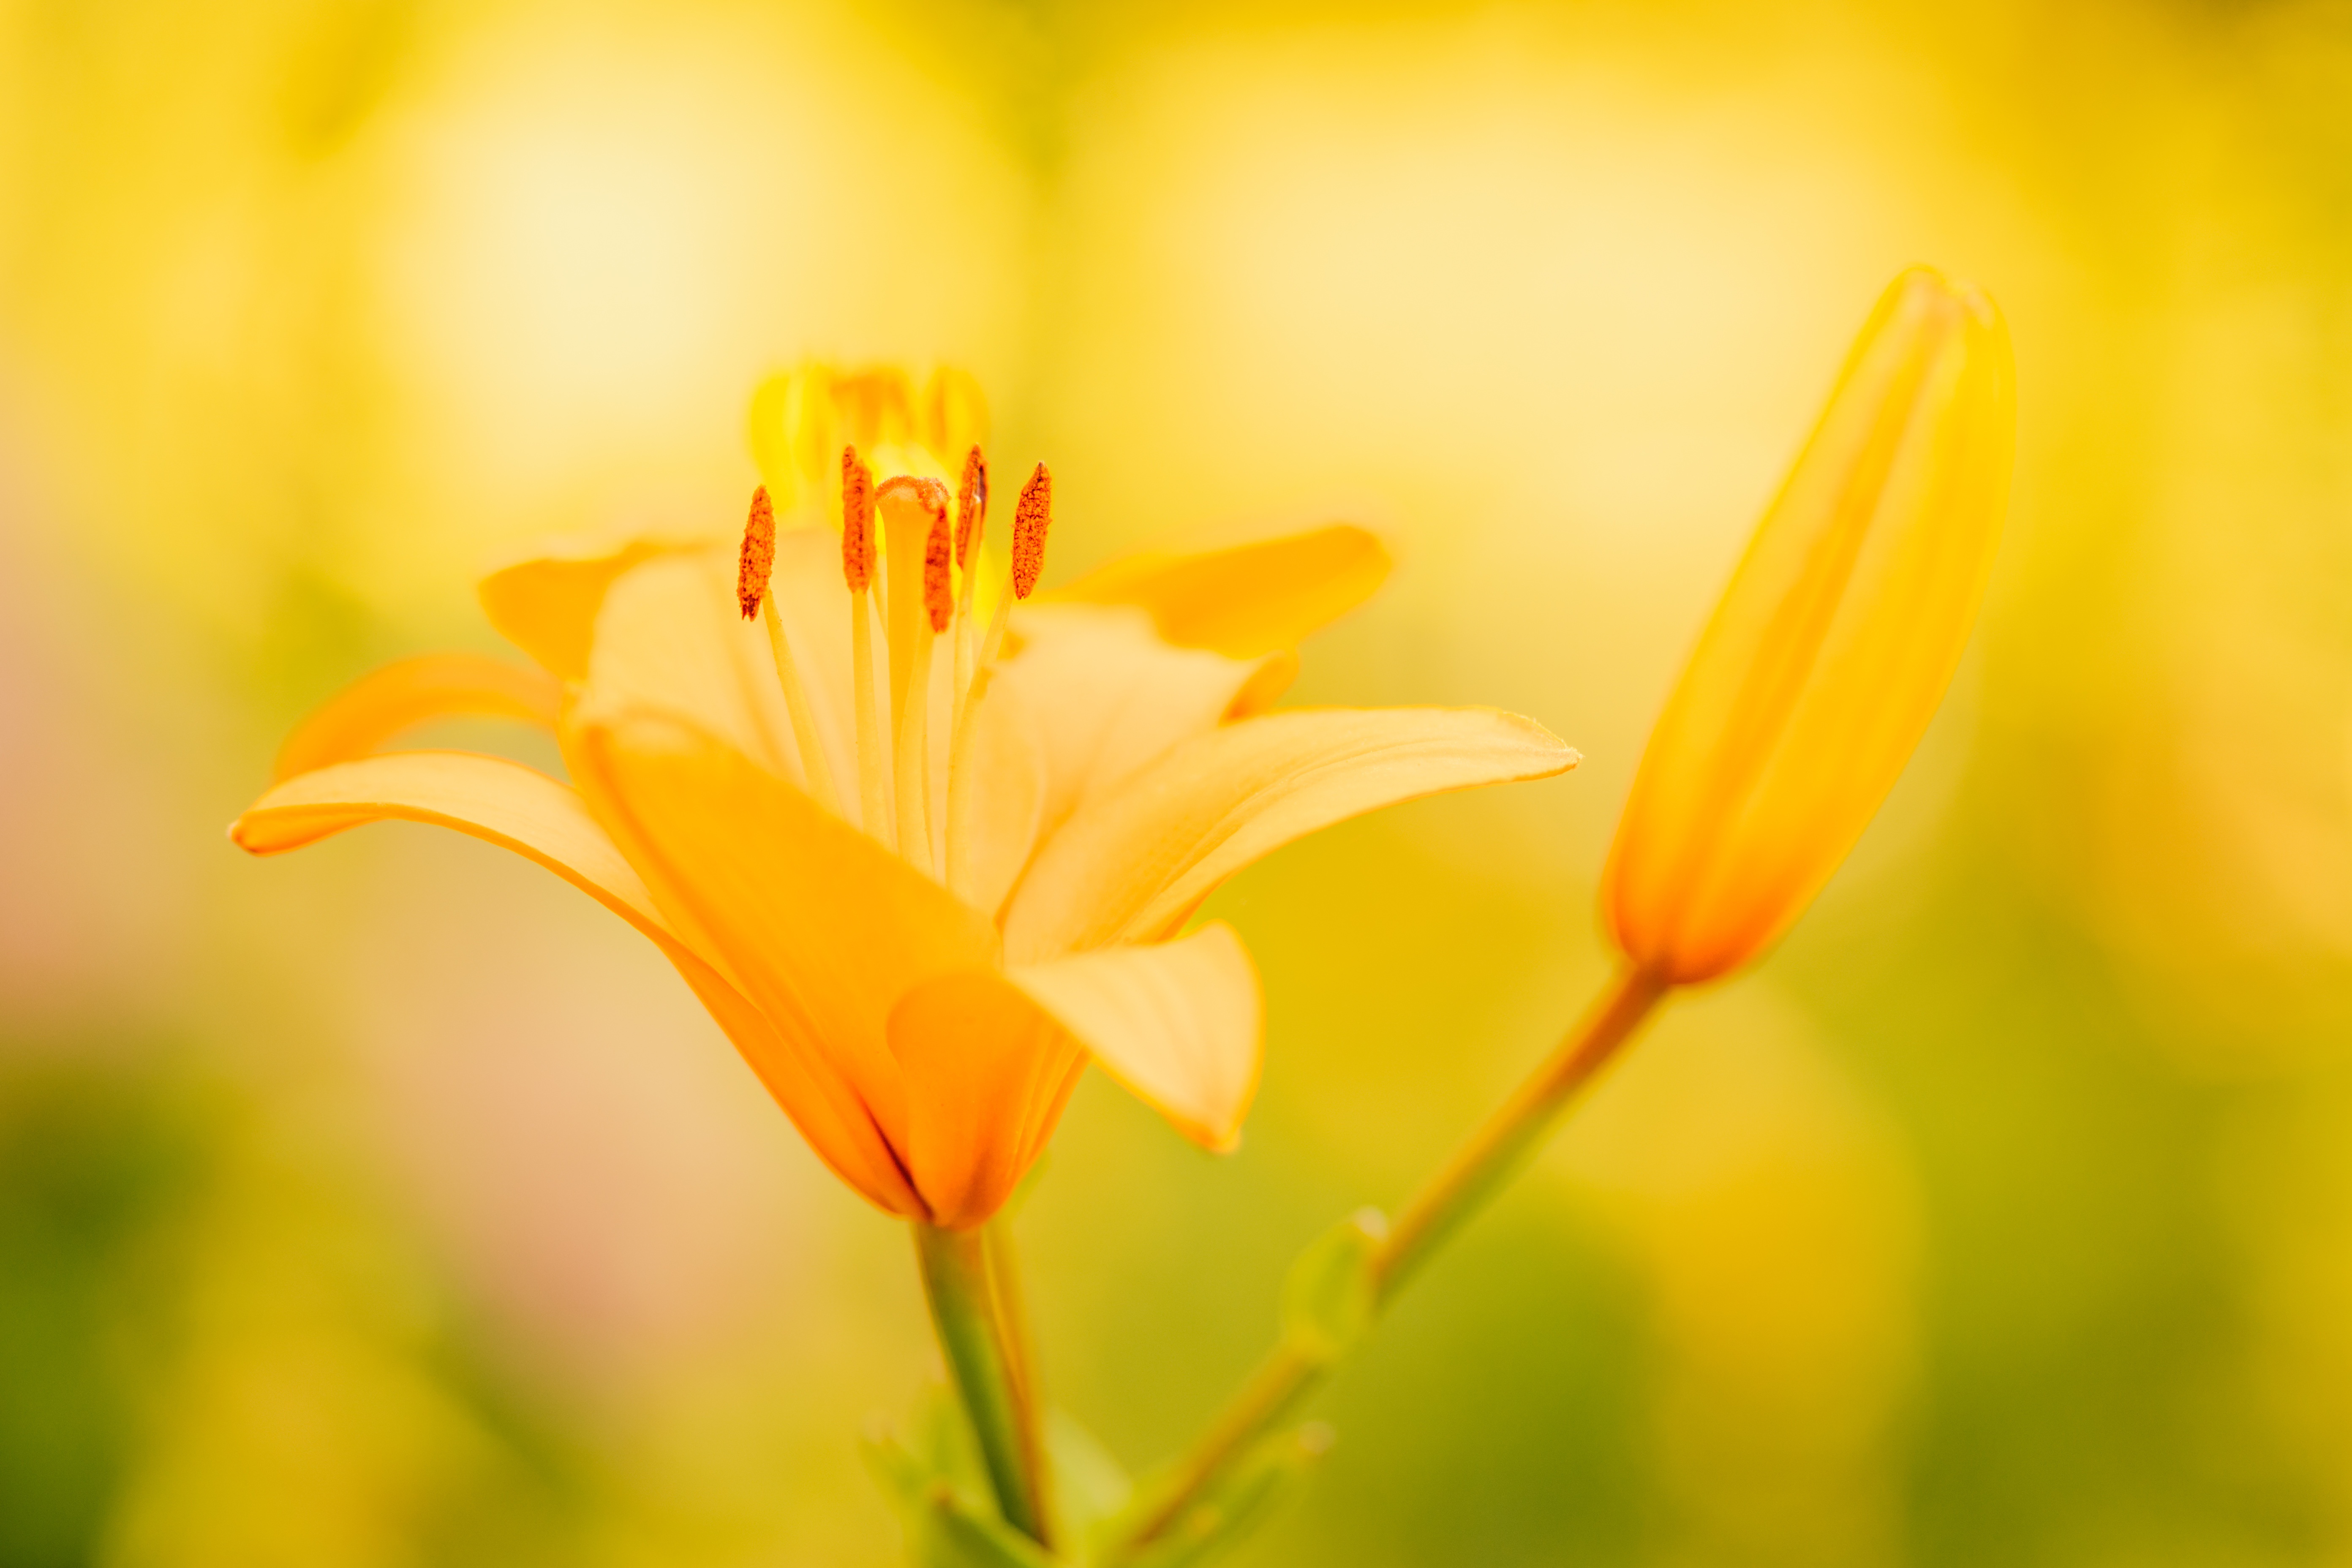
flower, plant, orange, petal, natural landscape, grass, herbaceous plant, tree, sky, Pedicel, terrestrial plant, lily, flowering plant, landscape, peach, pollen, orange lily, macro photography, wood, heat, daisy family, wildlife, annual plant, plant stem, daylily, human leg, Lily order, lily family, wildflower, coquelicot, monocotyledon, sunflower, autumn, amaryllis family